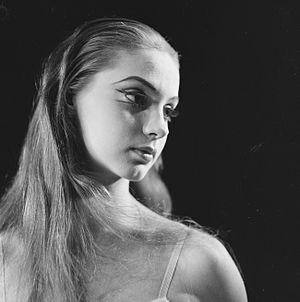
Suzanne Farrell est une danseuse et pédagogue américaine